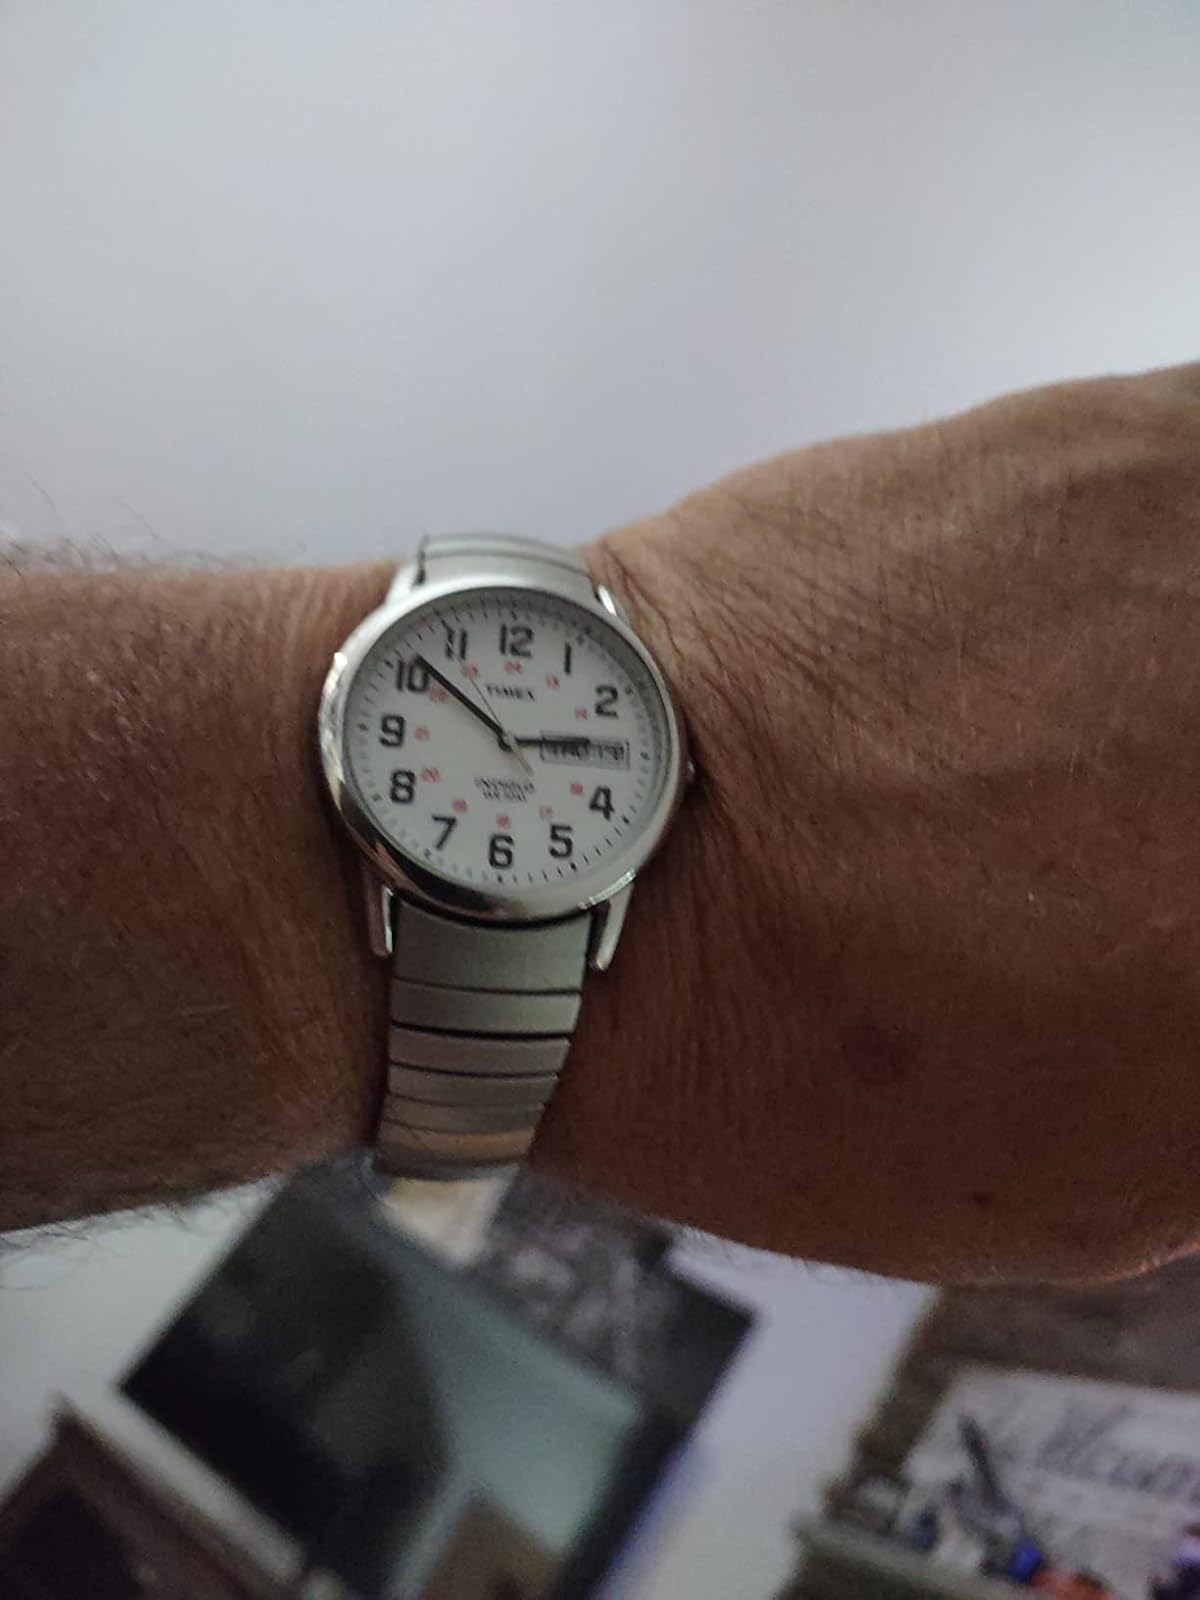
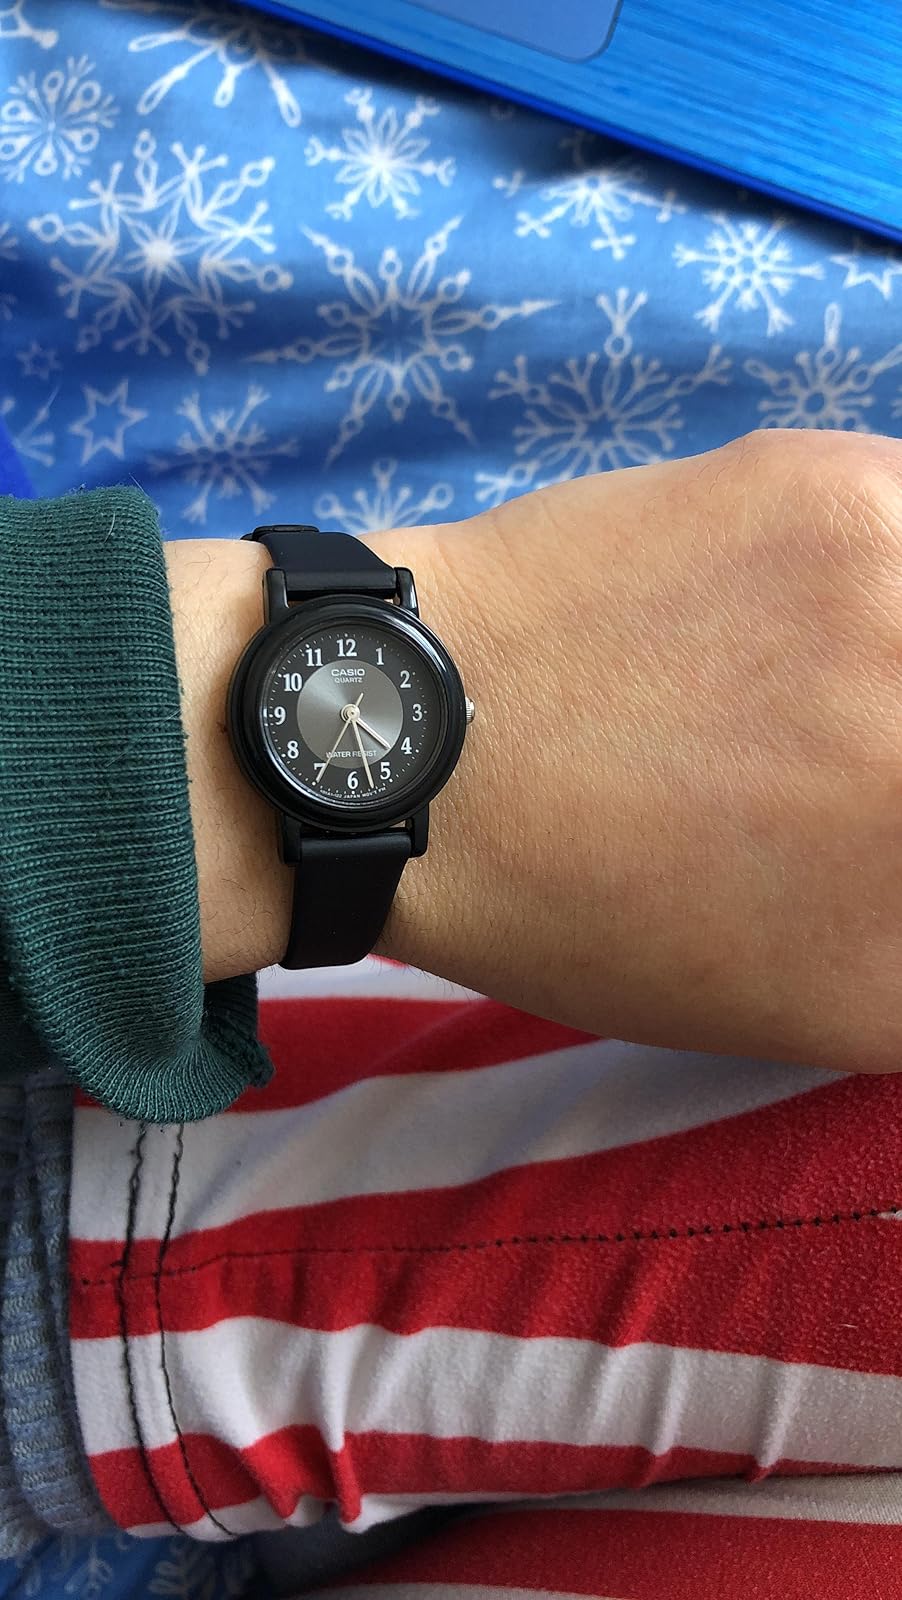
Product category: accessories_watch
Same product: no